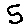
Label: 5